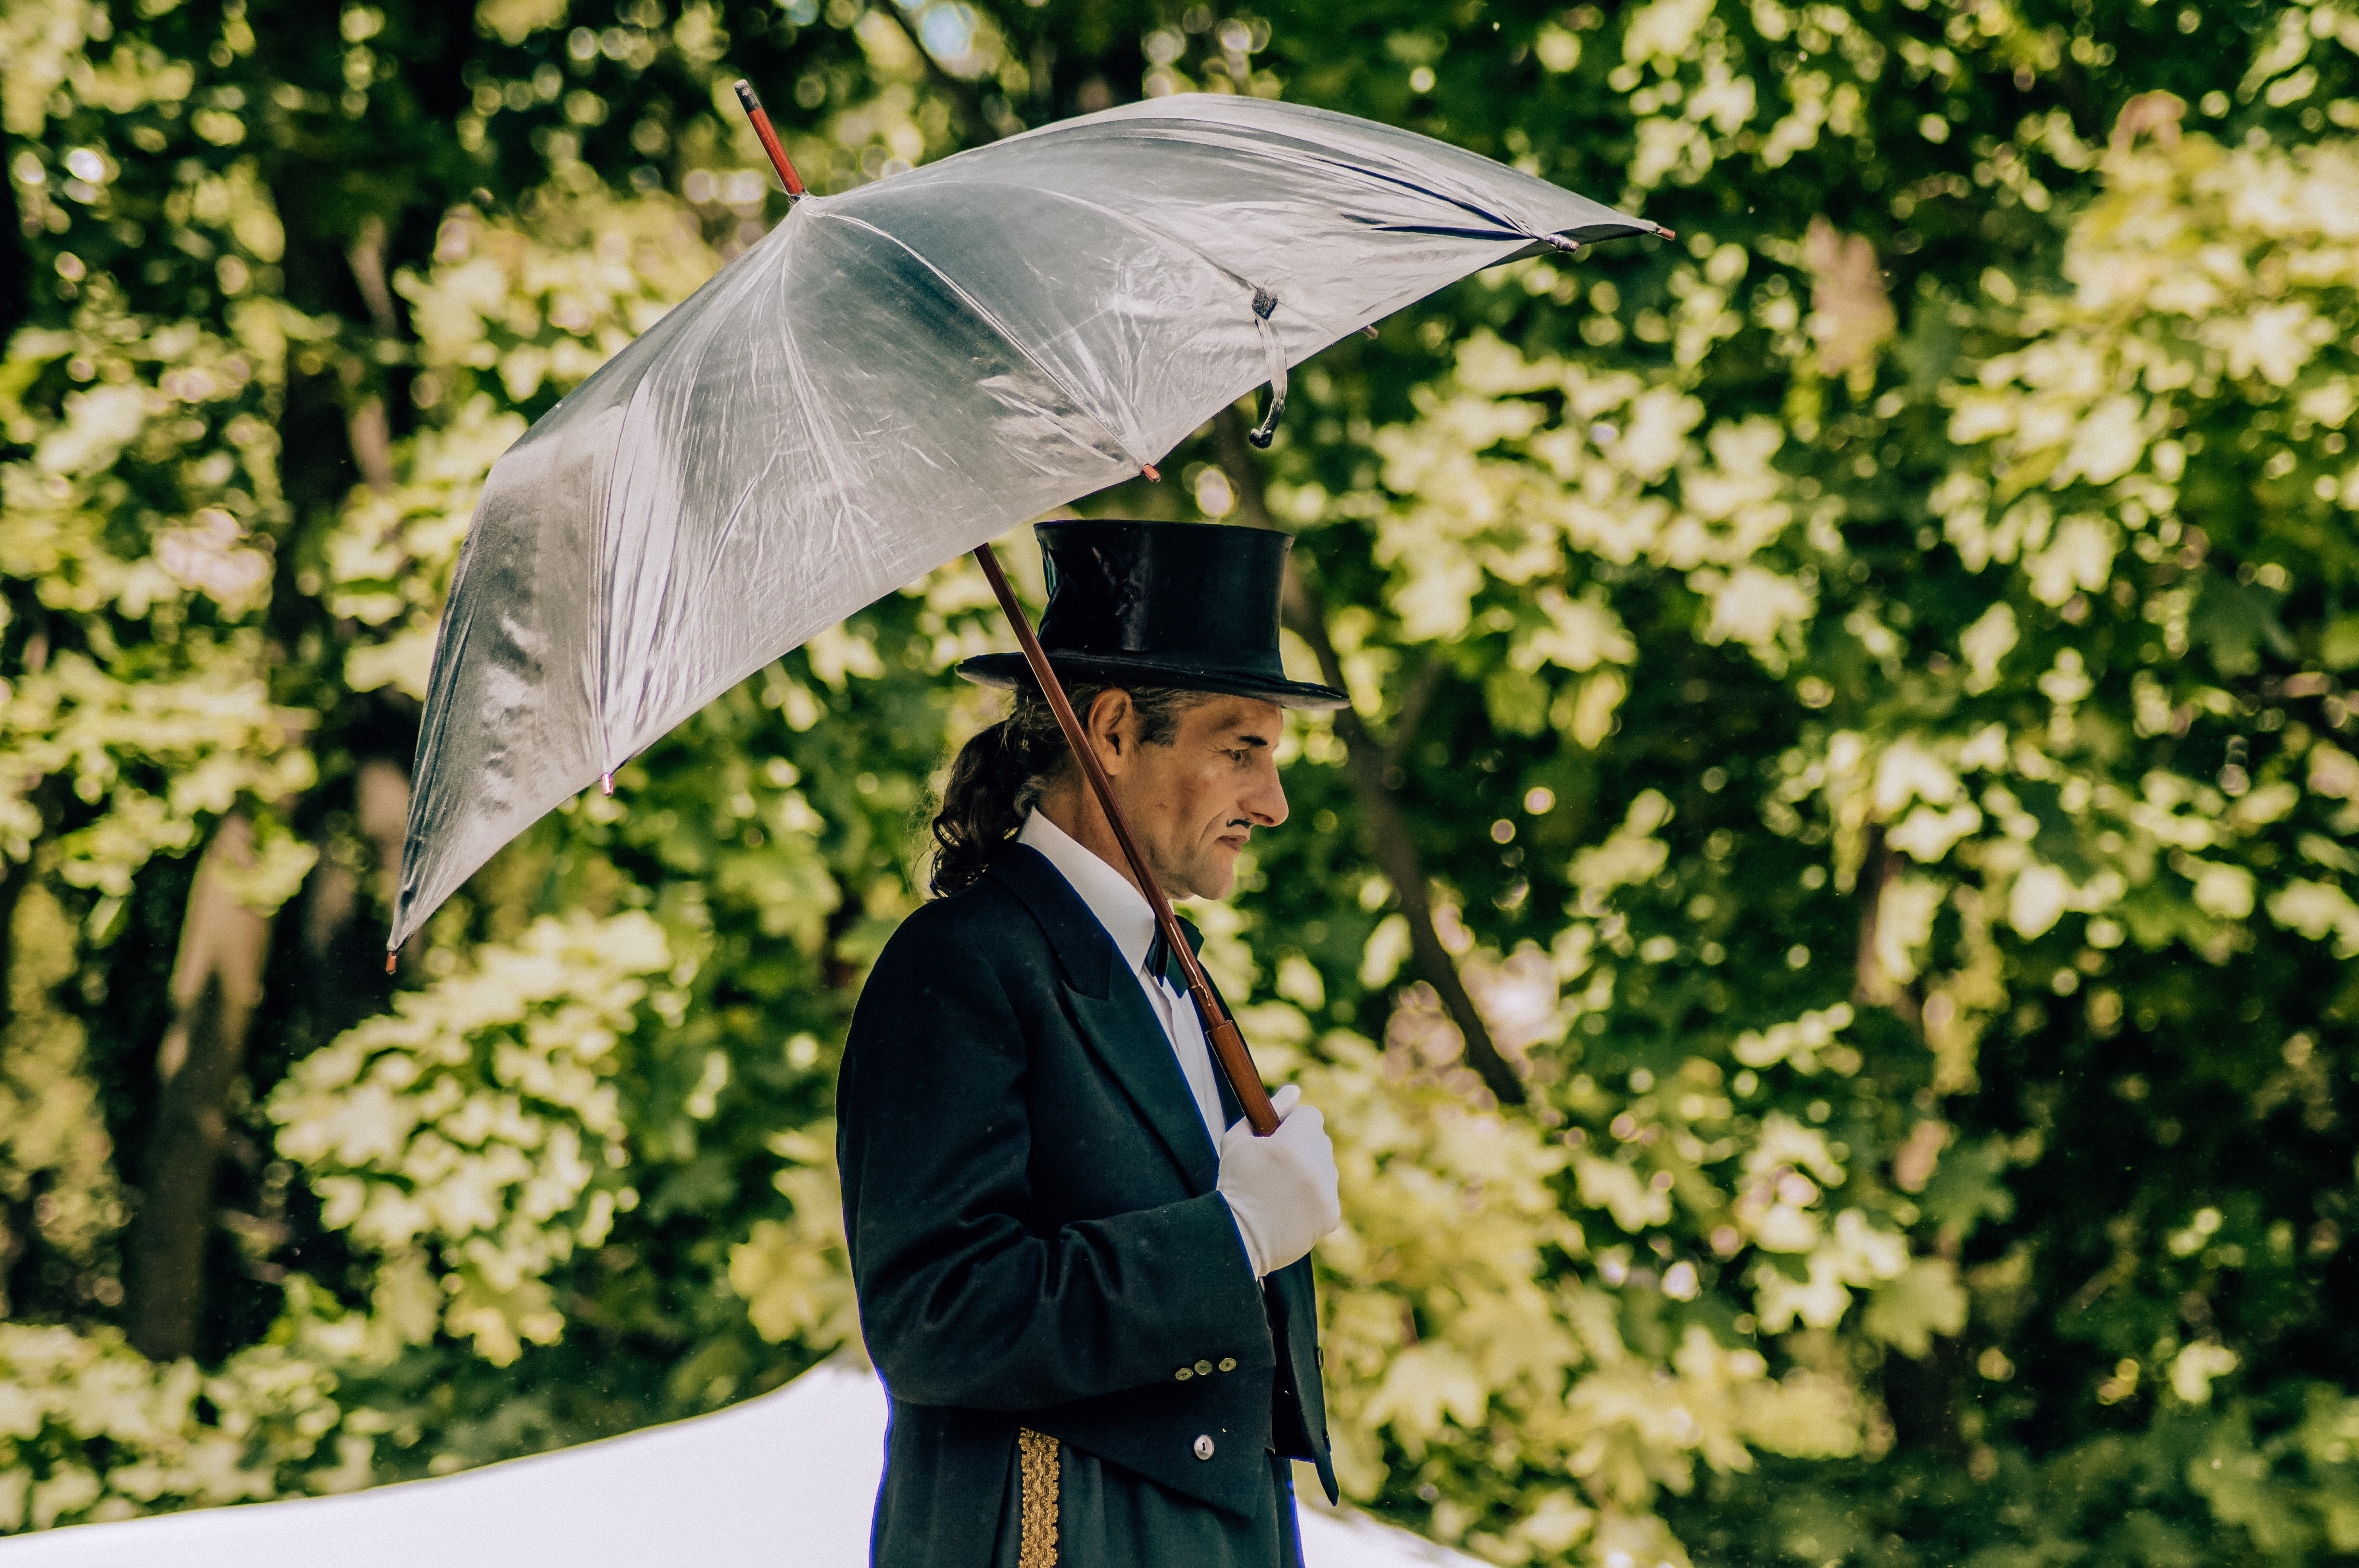
umbrella, academic dress, botany, leaf, spring, headgear, fashion accessory, tree, photography, graduation, plant